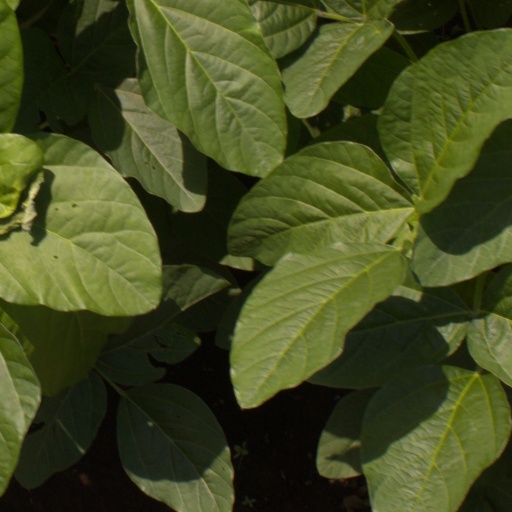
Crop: soybean